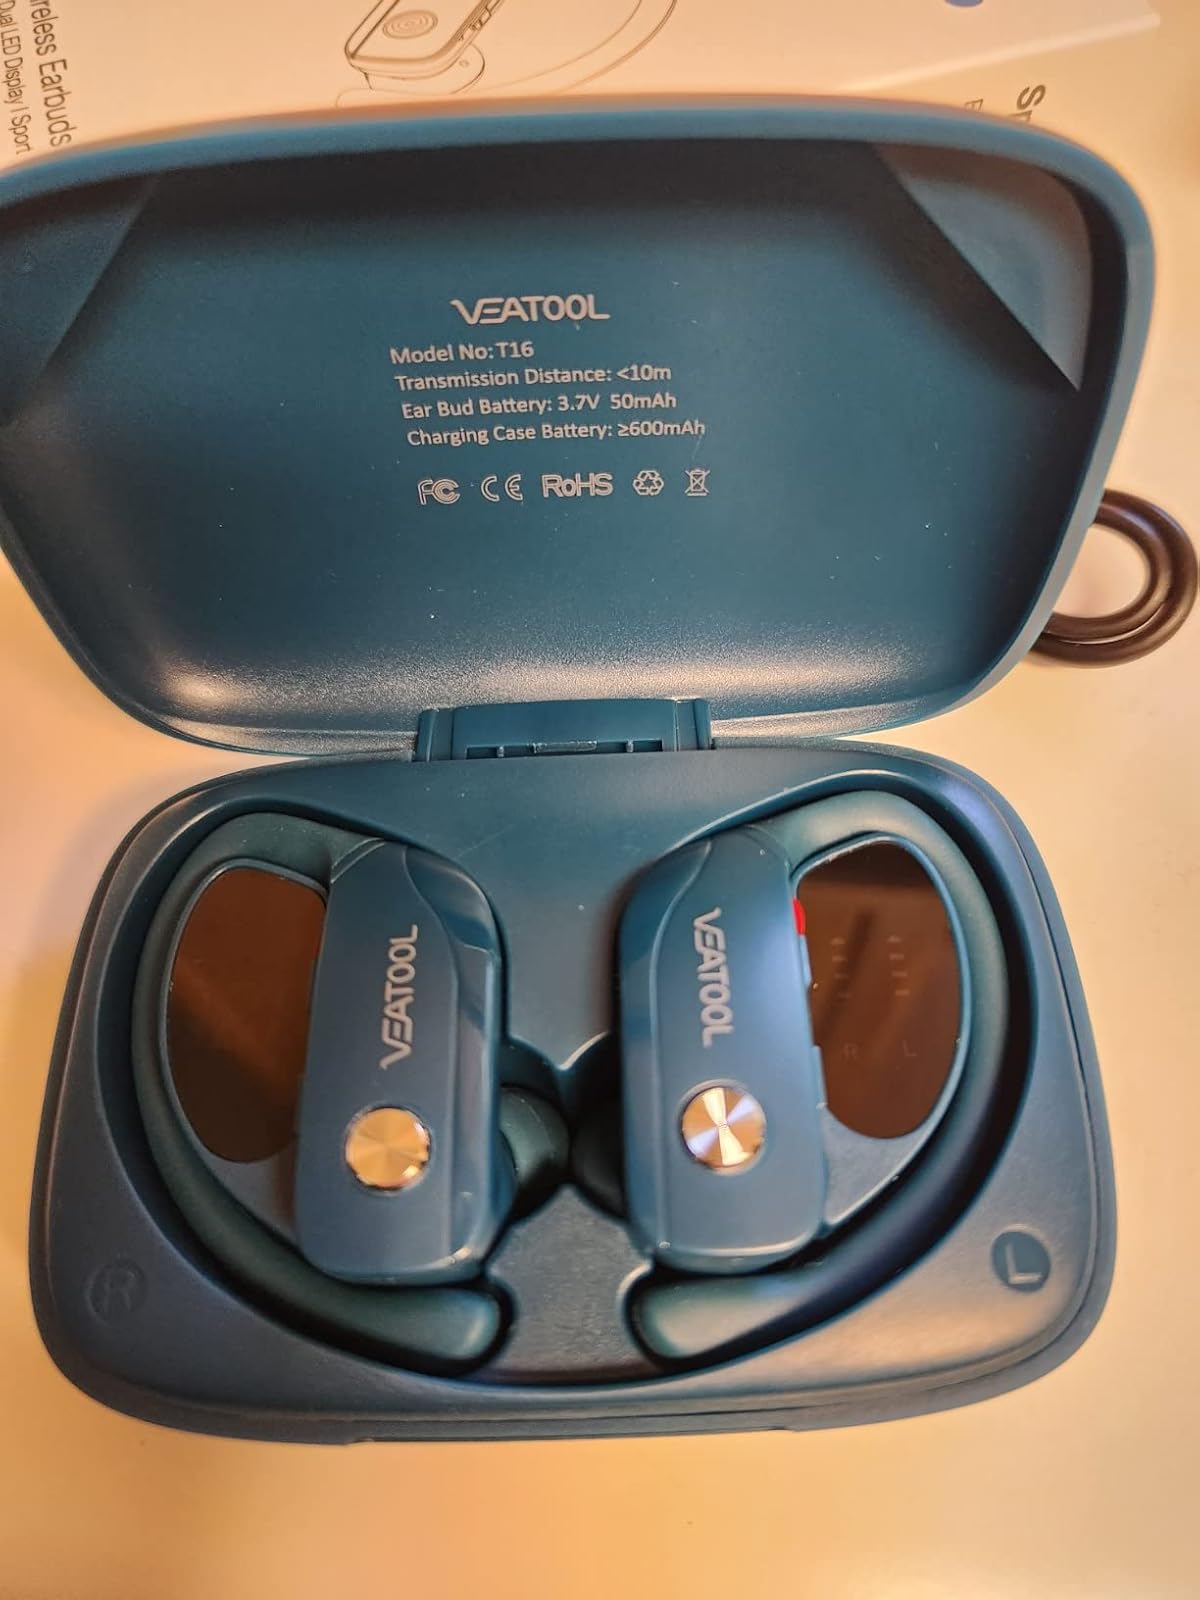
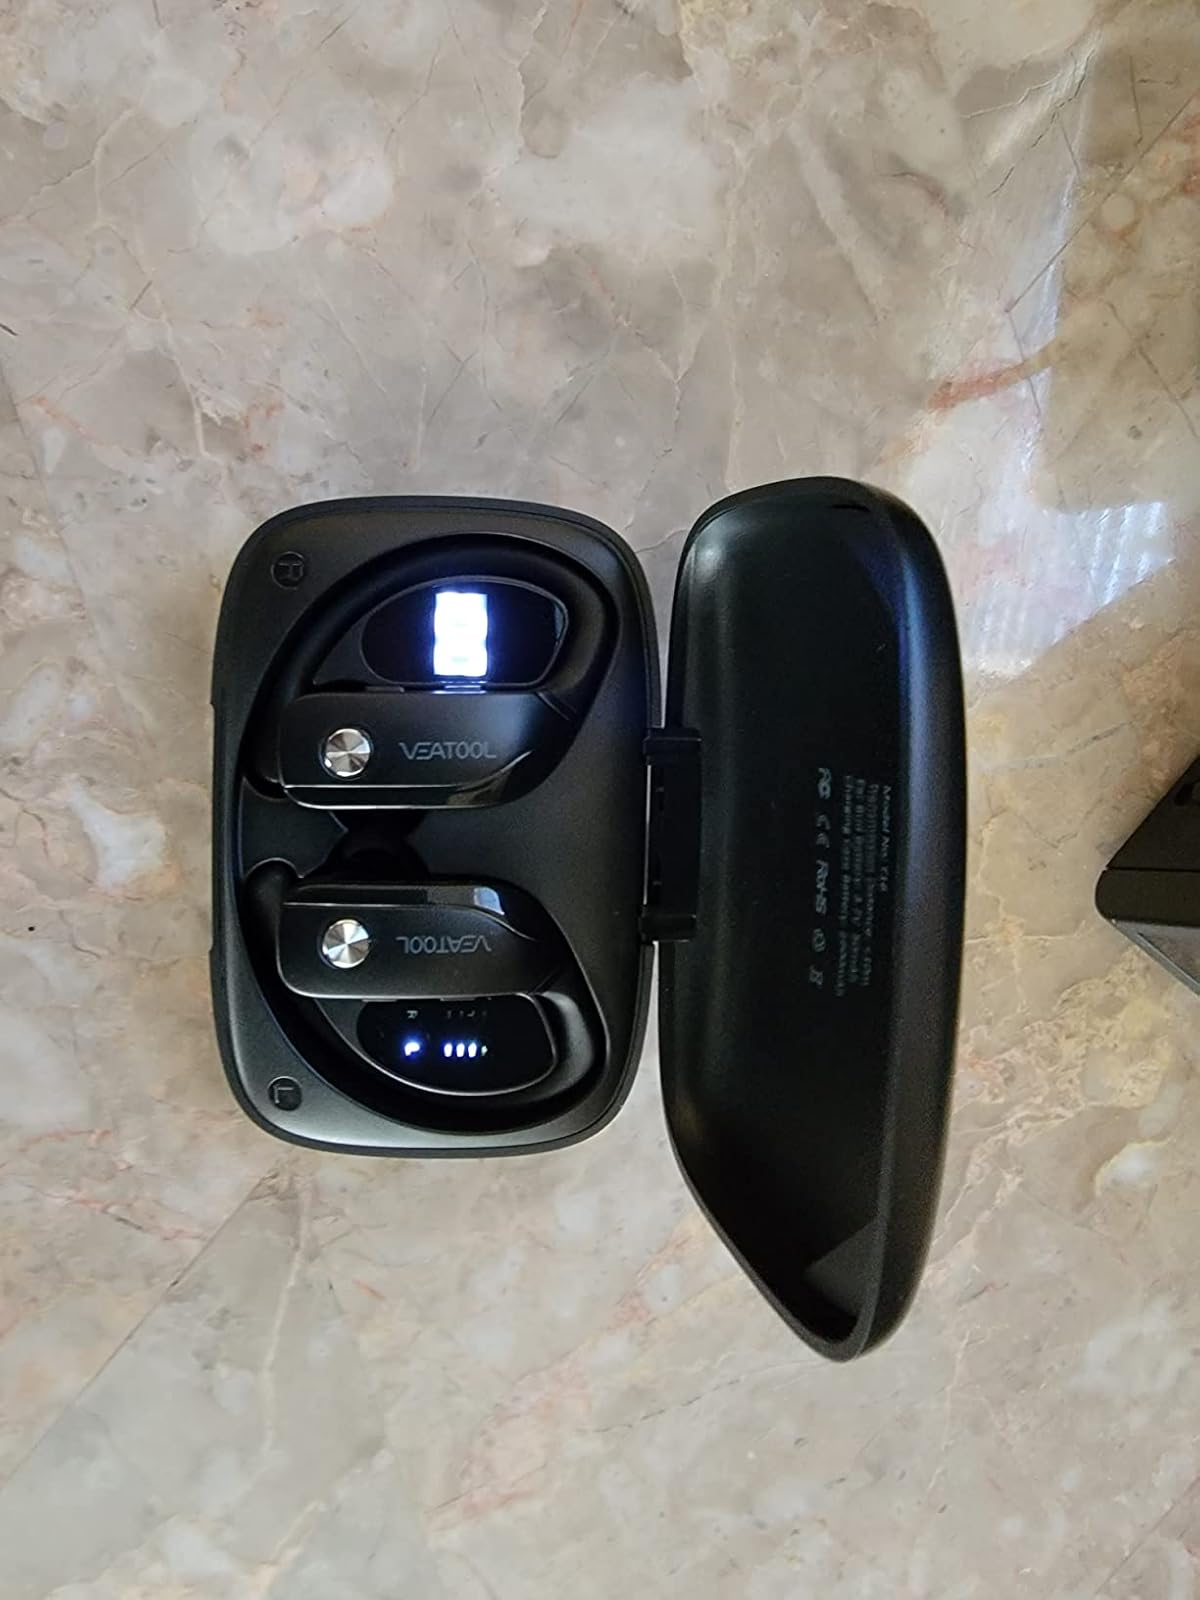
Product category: earbuds
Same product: no